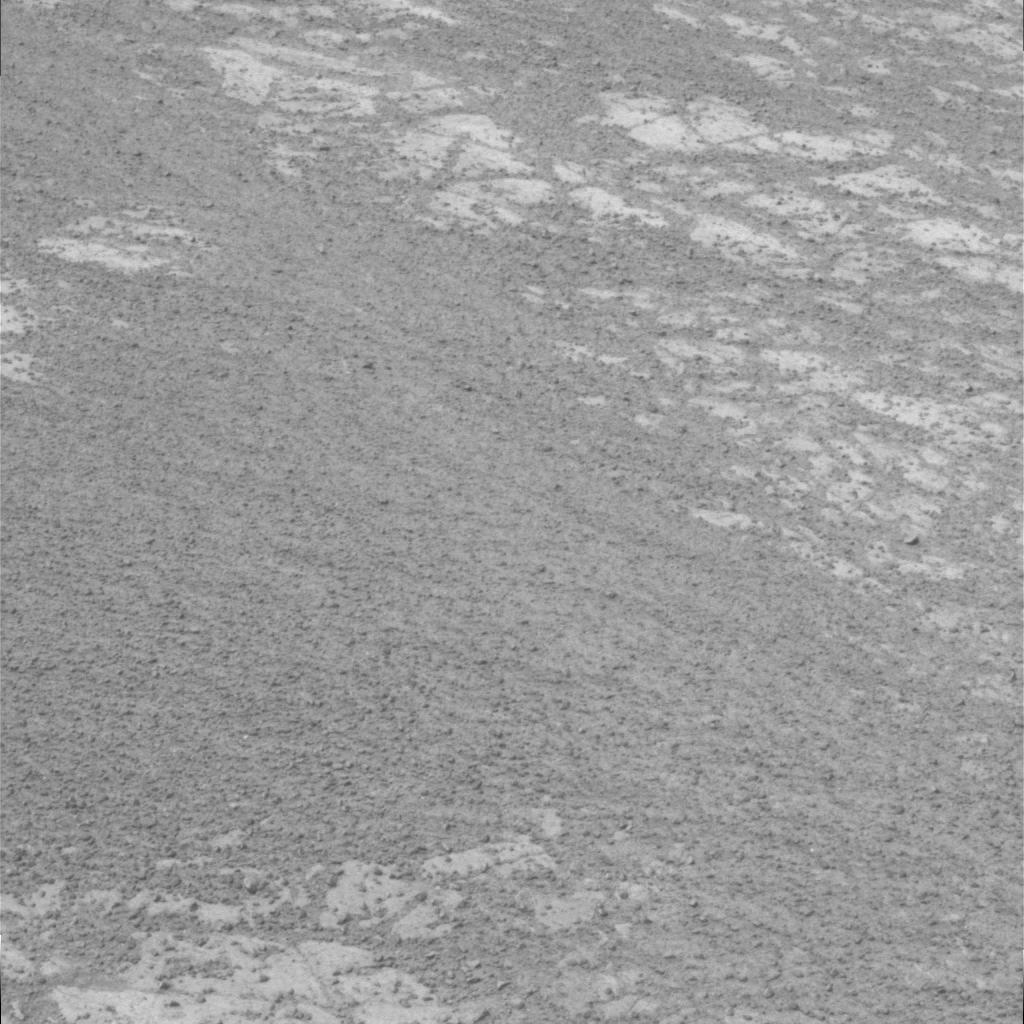
Surface features visible: Rock Outcrops, Rock (Linear Features), Soil, Spherules, Nearby Surface